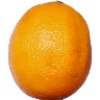
Label: Lemon Meyer 1